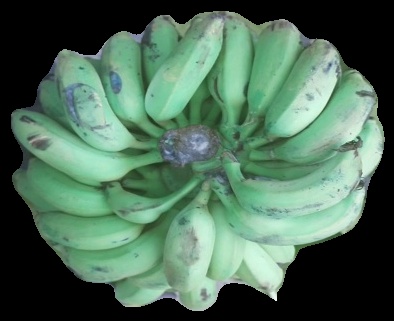
Variety: elakki-bale
Grade: grade2